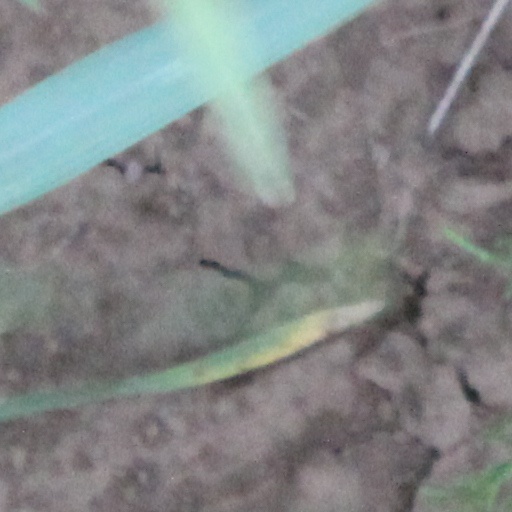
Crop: wheat